La forza del destino

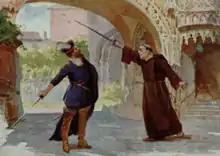
1860s postcard showing act 4

Outside the monastery of the Madonna of Angels, Leonora, seeking sanctuary and solitary atonement, has come to take refuge in the monastery intending to live the rest of her life as a hermit "(Son giunta! Grazie, o Dio!"